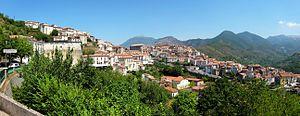
Vue d'Aieta (Calabre).
L'association I Borghi più belli d'Italia est née en mars 2001 sous l'impulsion de Conseil du tourisme de l'ANCI.